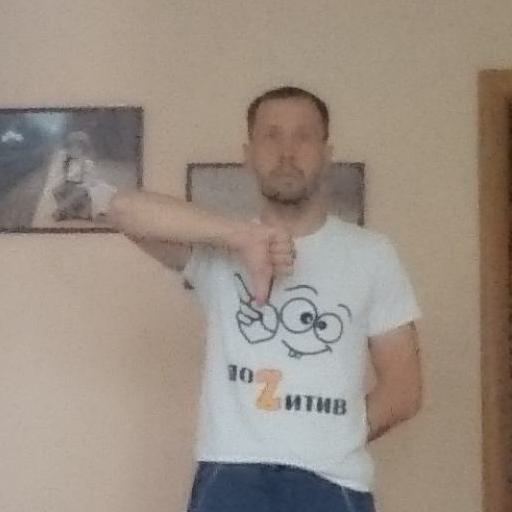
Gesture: dislike